San Pedro, Laguna

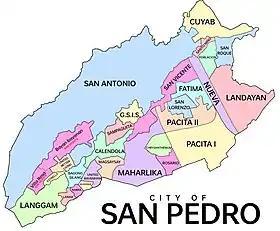
Political subdivisions of San Pedro

It is claimed that San Pedro de Tunasán became a town on January 18, 1725, upon the request of a group of San Pedrense Principalía led by Alonzo Magtibay, Francisco Santiago, and Ignacio de Guevarra and subsequently approved by the Governor-General and Manila Archbishop Francisco de la Cuesta. King Philip V of Spain was said to have decreed that the town be separated from Tabuco. Francisco Santiago subsequently became the first mayor of the newly formed town. However, another author, Agustin de la Cavada wrote that San Pedro Tunasan became a town in 1712.